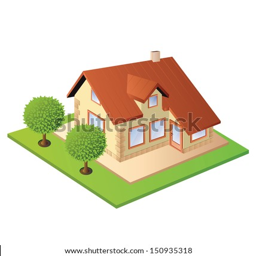
isometric at home against the backdrop of green lawn and trees